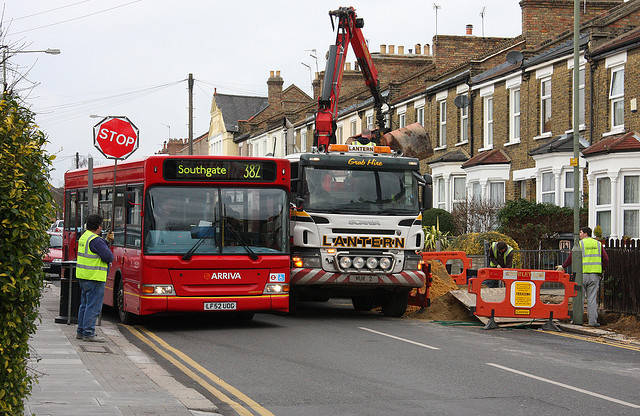
The red city bus is driving next to a construction truck.

A bus tries to get by a construction site

A city bus and construction truck stopped by a construction worker.

a public transit bus on a city street

A city bus and truck fight over the same small space on a city street.